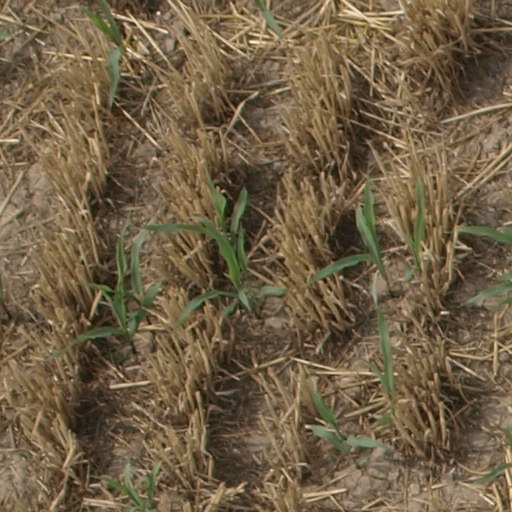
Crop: maize; corn